Gingerol

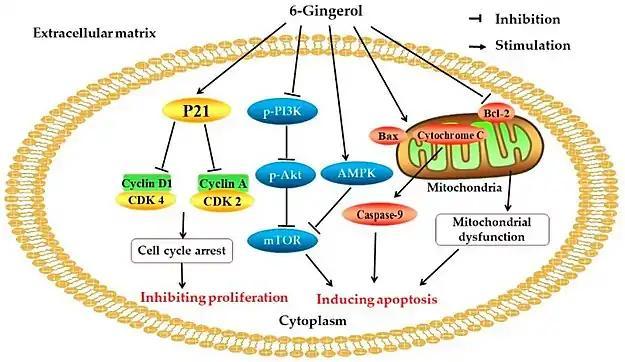
A few established cellular pathways effected by [6]-gingerol that result in apoptosis of a cancerous cell. ABBREVIATIONS: CDK: Cyclin-dependent kinase; PI3K: Phosphoinositide 3-kinase; Akt: Protein kinase B; mTOR: Mammalian target of rapamycin; AMPK: 5’adenosine monophosphate-activated protein kinase; Bax: Bcl-2-associated X protein; Bcl-2: B-cell lymphoma 2.

In a meta analysis looking at many different phytochemical effects on prostate cancer, two specific studies using mice observed [6]-gingerol compounds induced apoptosis in cancer cells by interfering with the mitochondrial membrane. There were also observed mechanisms associated with the disruption of G1 phase proteins to stop the reproduction of cancer cells which is also an associated benefit of other relevant anticancer studies. The main mechanism by which gingerol phytochemicals act on cancer cells seems to be protein disruption. The anti-carcinogenic activity of [6]-gingerol and [6]-paradol was analysed in a study observing the cellular mechanisms associated with mouse skin cancer which targeted the activator proteins associated with tumor initiation. Gingerol compounds inhibited the transformation of normal cells into cancer cells by blocking AP-1 proteins and when cancer did develop paradol encouraged apoptosis due to its cytotoxic activity. [6]-Gingerol exhibits cell cycle arrest capabilities, apoptotic action and enzyme-coupled cell signaling receptor degradation in cancer cells. Gingerol has been observed to stop proliferation through inhibiting the translation of Cyclin proteins necessary for replication during G1 and G2 phase of cell division. To promote apoptosis in cancer cells Cytochrome C is ejected from the mitochondria which ceases ATP production leaving a dysfunctional mitochondria. The Cytochrome C assembles an apoptosome which activates the Caspase-9 and initiates an executioner Caspase cascade, effectively breaking down DNA into histones and promoting apoptosis. [6]-Gingerol also inhibits the anti-apoptotic Bcl-2 proteins on the surface of mitochondria, which in turn increases the capabilities for the pro-apoptotic Bcl-2 proteins to initiate cell death. Cancer cells exhibit high amounts of growth hormone activator proteins that are expressed through enzyme-coupled signaling pathways. By halting the phosphorylation of PI-3-Kinase the Akt protein cannot bind with its PH domain, effectively deactivating the downstream signal. Successively keeping Bad proteins bound to anti-apoptotic proteins which keeps them from promoting cell growth, consequently, a double negative cellular signaling pathway to promote apoptosis.